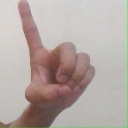
अक्षर: ड